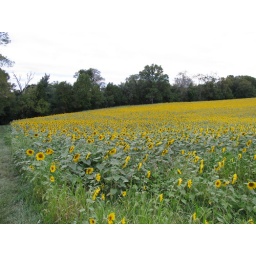
the edge of the field we were standing in